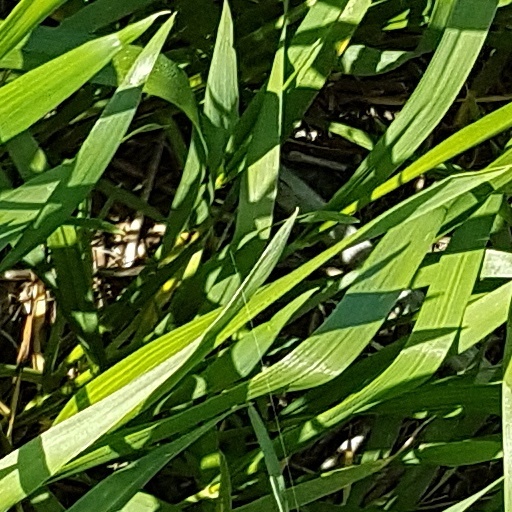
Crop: wheat